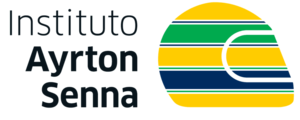
La Fondation Ayrton Senna est une fondation reconnue d'utilité publique brésilienne qui a pour but de créer des opportunités de développement humain pour les jeunes Brésiliens, en coopération avec les entreprises, les gouvernements, les municipalités, les écoles, les universités et les ONG.
Ayrton Senna da Silva, généralement appelé simplement Ayrton Senna, est un pilote automobile brésilien, né le 21 mars 1960 à São Paulo et mort le 1ᵉʳ mai 1994 à Bologne, à la suite d'un accident lors du Grand Prix de Saint-Marin. Idole au Brésil où son statut a dépassé celui de champion sportif, il est considéré comme l'un des plus grands pilotes de l'histoire de la Formule 1 dont il remporte le titre de champion du monde à trois reprises, en 1988, 1990 et 1991, gagnant 41 Grands Prix et réalisant 65 pole positions durant les onze saisons qu'il a disputées.